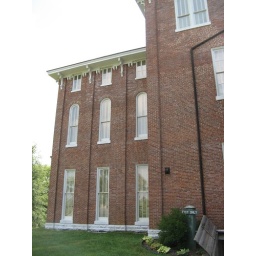
You can see the cellar door where we exited the building in the lower right hand corner of the picture.